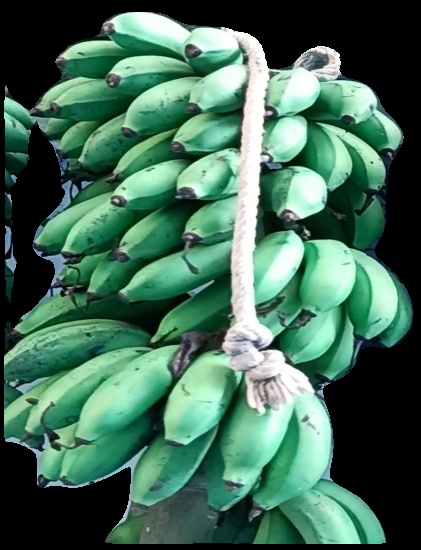
Variety: rasbale
Grade: grade2